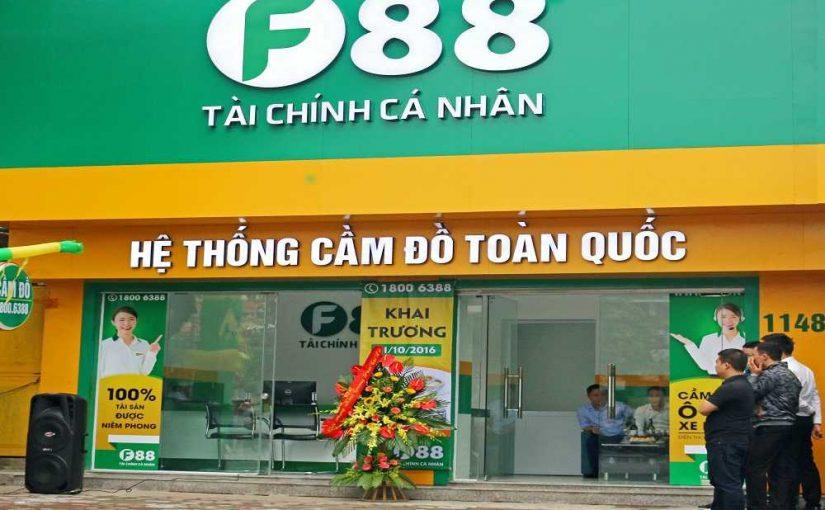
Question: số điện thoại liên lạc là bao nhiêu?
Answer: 18 006 388